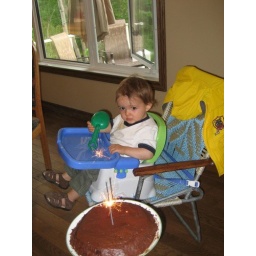
Liam in high chair with first cake